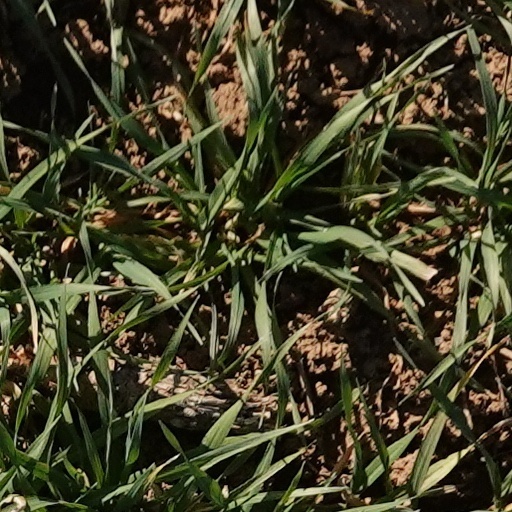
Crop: wheat